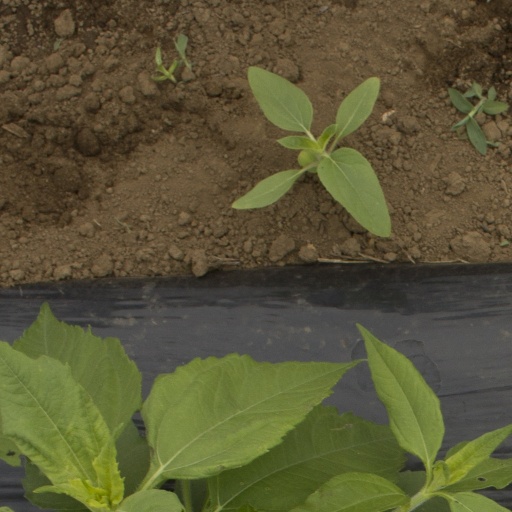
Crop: Jerusalem artichoke